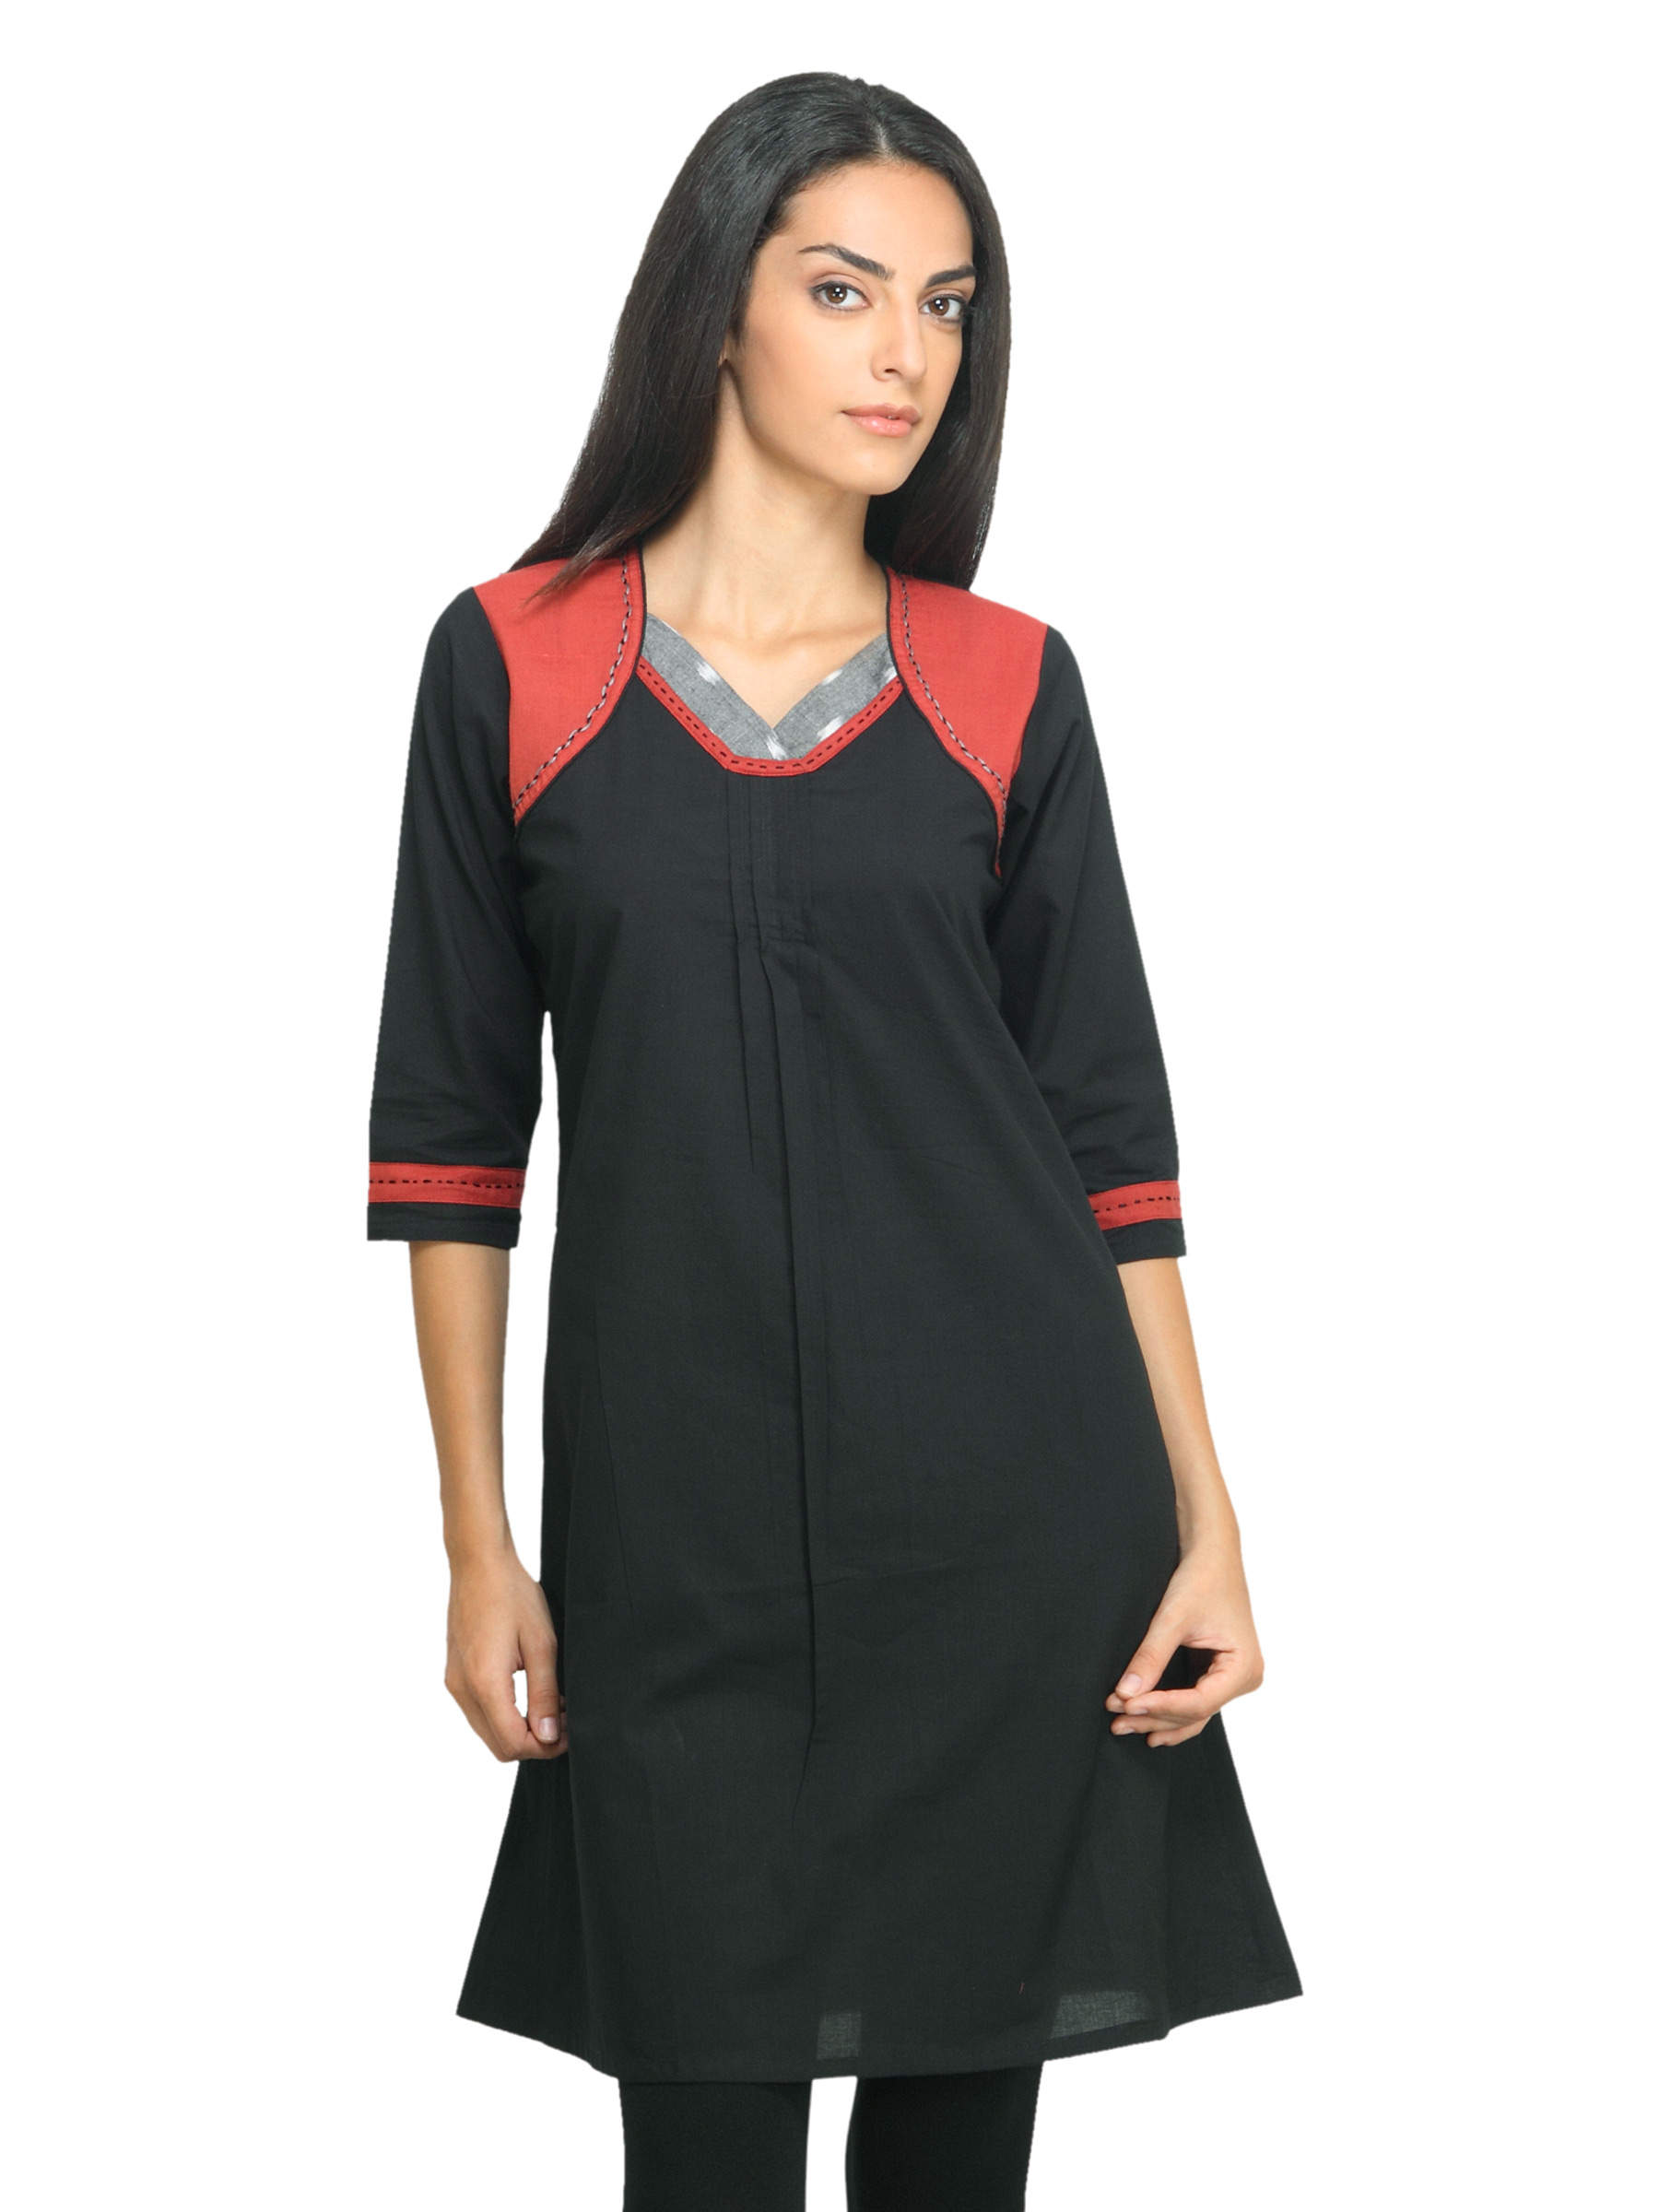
Mother Earth Women Black Kurta
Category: Apparel / Topwear / Kurtas
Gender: Women
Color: Black
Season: Summer 2012
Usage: Ethnic